Awash–Weldiya Railway

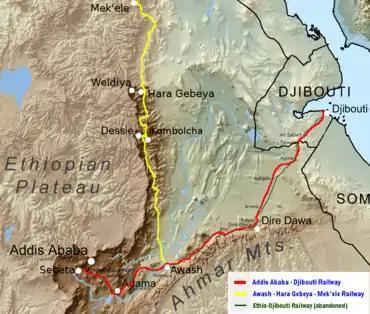
Railways in Ethiopia in 2017:

The Awash–Weldiya Railway is a standard gauge railway under construction, that will serve as a northward extension of the new Ethiopian National Railway Network.